Three 6 Mafia

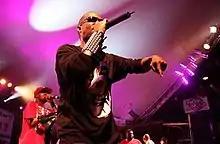
Juicy J (front) and DJ Paul (back) performing in late 2007

In 2007, DJ Paul and Juicy J landed their own reality television show, "Adventures in Hollyhood", on MTV. The show focused on the pair balancing fun and studio work after their Oscar win. Project Pat, along with friends Big Triece and Computer, co-starred. The show premiered on April 5, 2007, on MTV and aired for one season.